There Was a Father

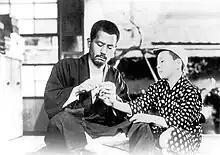
Chishū Ryū and Haruhiko Tsuda as father and son

Yasujirō Ozu wrote the first draft of "There Was a Father" before he went to China in 1937. On returning to Japan, he rewrote it, feeling that "it could still be improved".